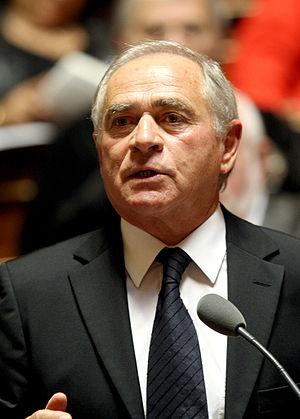
François Patriat, homme politique français. Question au Gouvernement, à Mme Michèle Alliot-Marie, Ministre de l'Intérieur
Des élections sénatoriales auront lieu en France le 27 septembre 2020 afin de renouveler la moitié des membres de la chambre haute du Parlement.
Des élections sénatoriales ont lieu en France le 24 septembre 2017 afin de renouveler la moitié des membres de la chambre haute du Parlement.
François Patriat, né le 21 mars 1943 à Semur-en-Auxois, est un homme politique français.